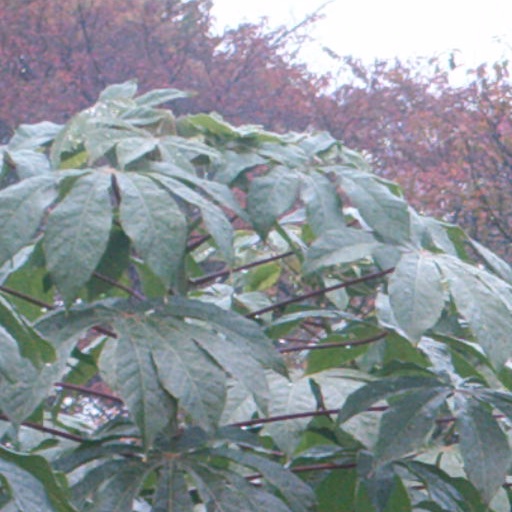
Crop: cassava